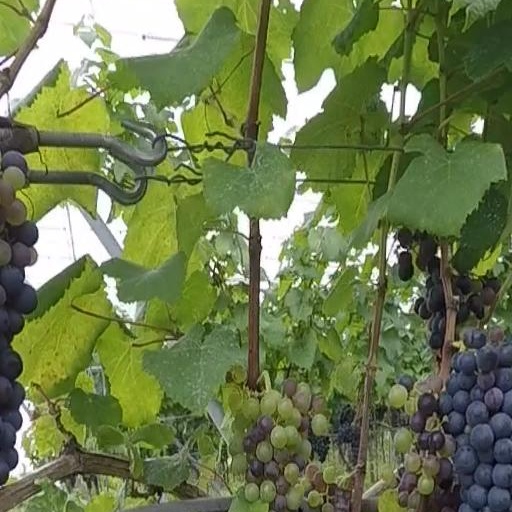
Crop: grape